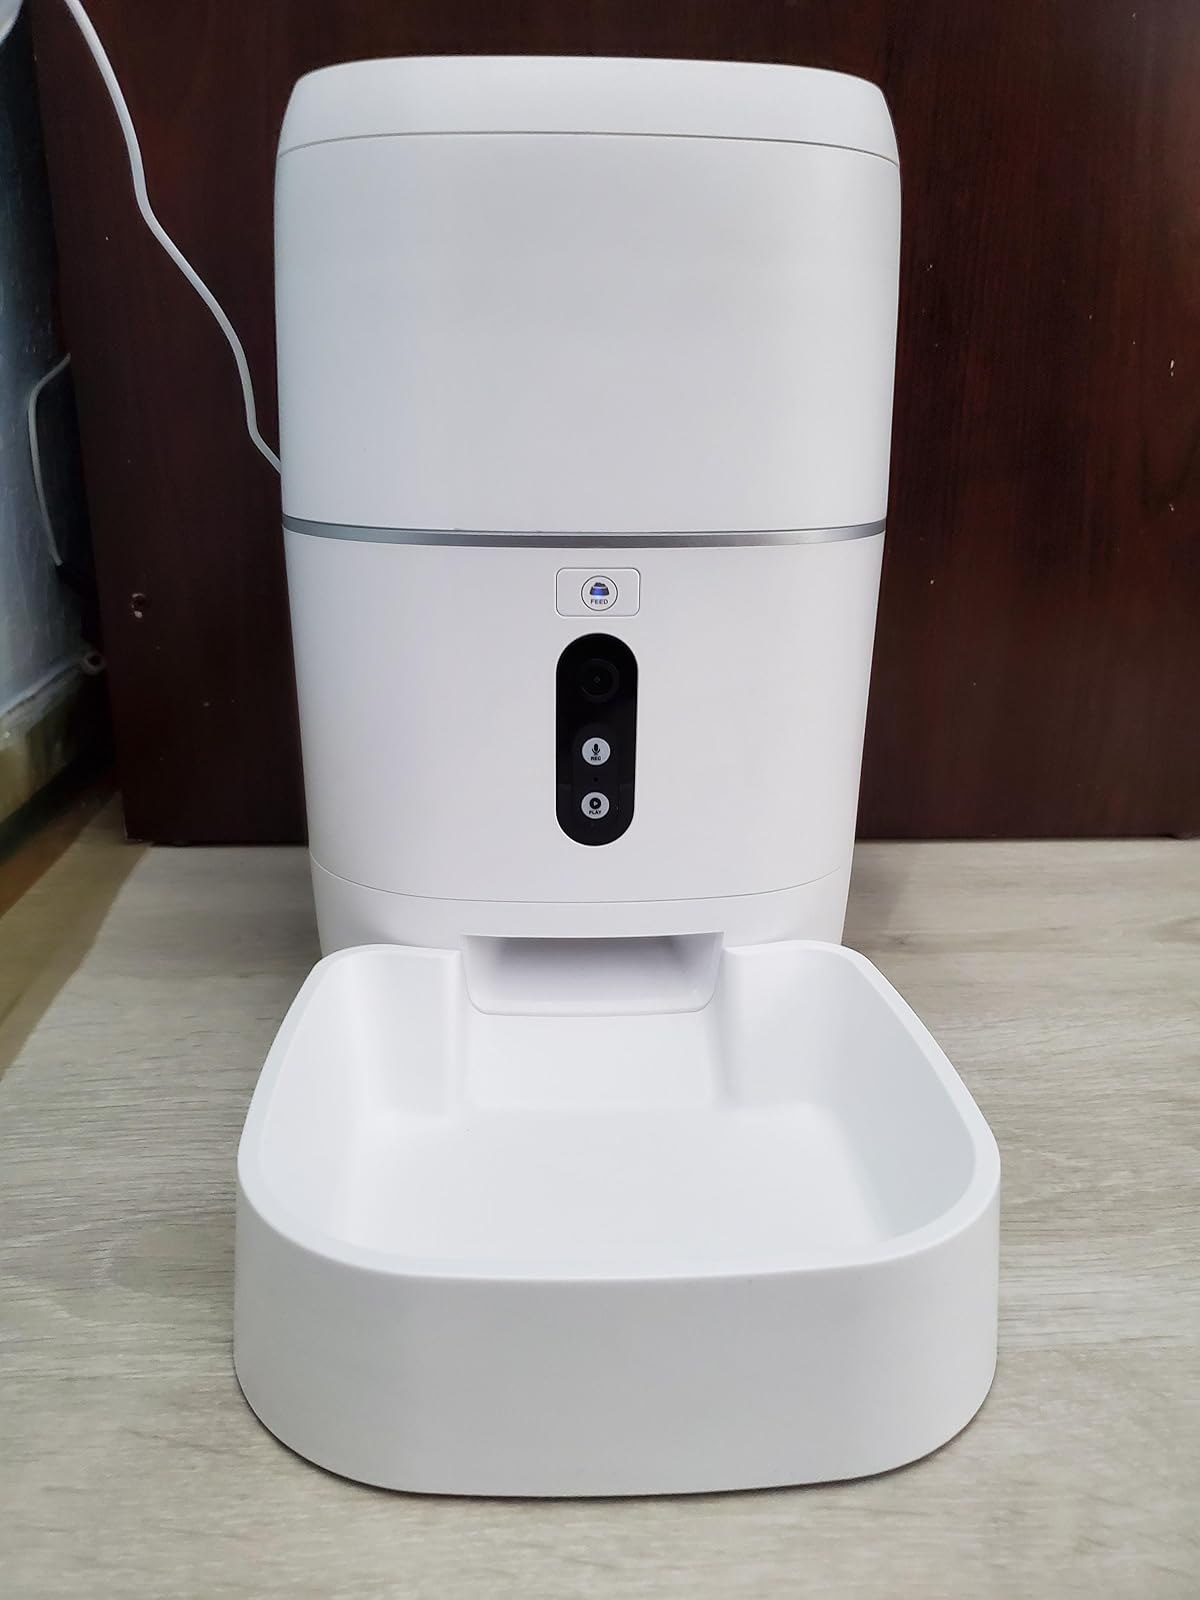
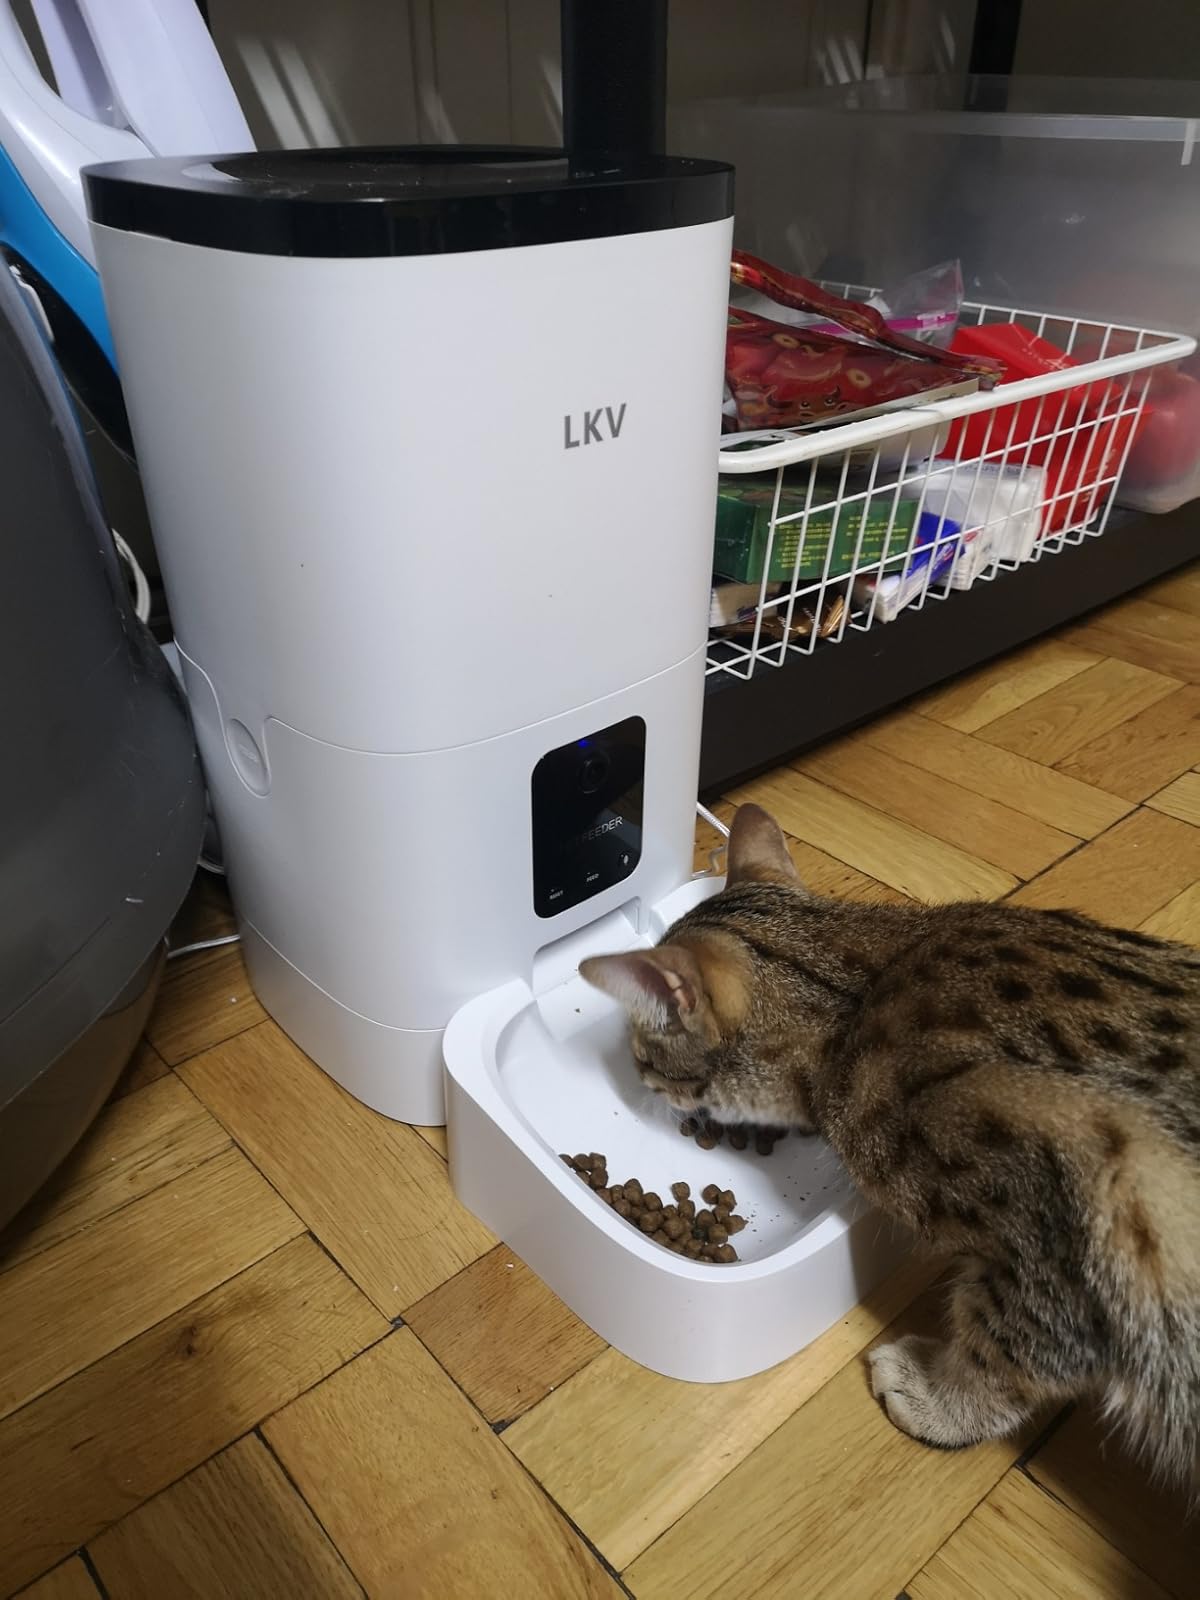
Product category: items_feeder
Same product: no